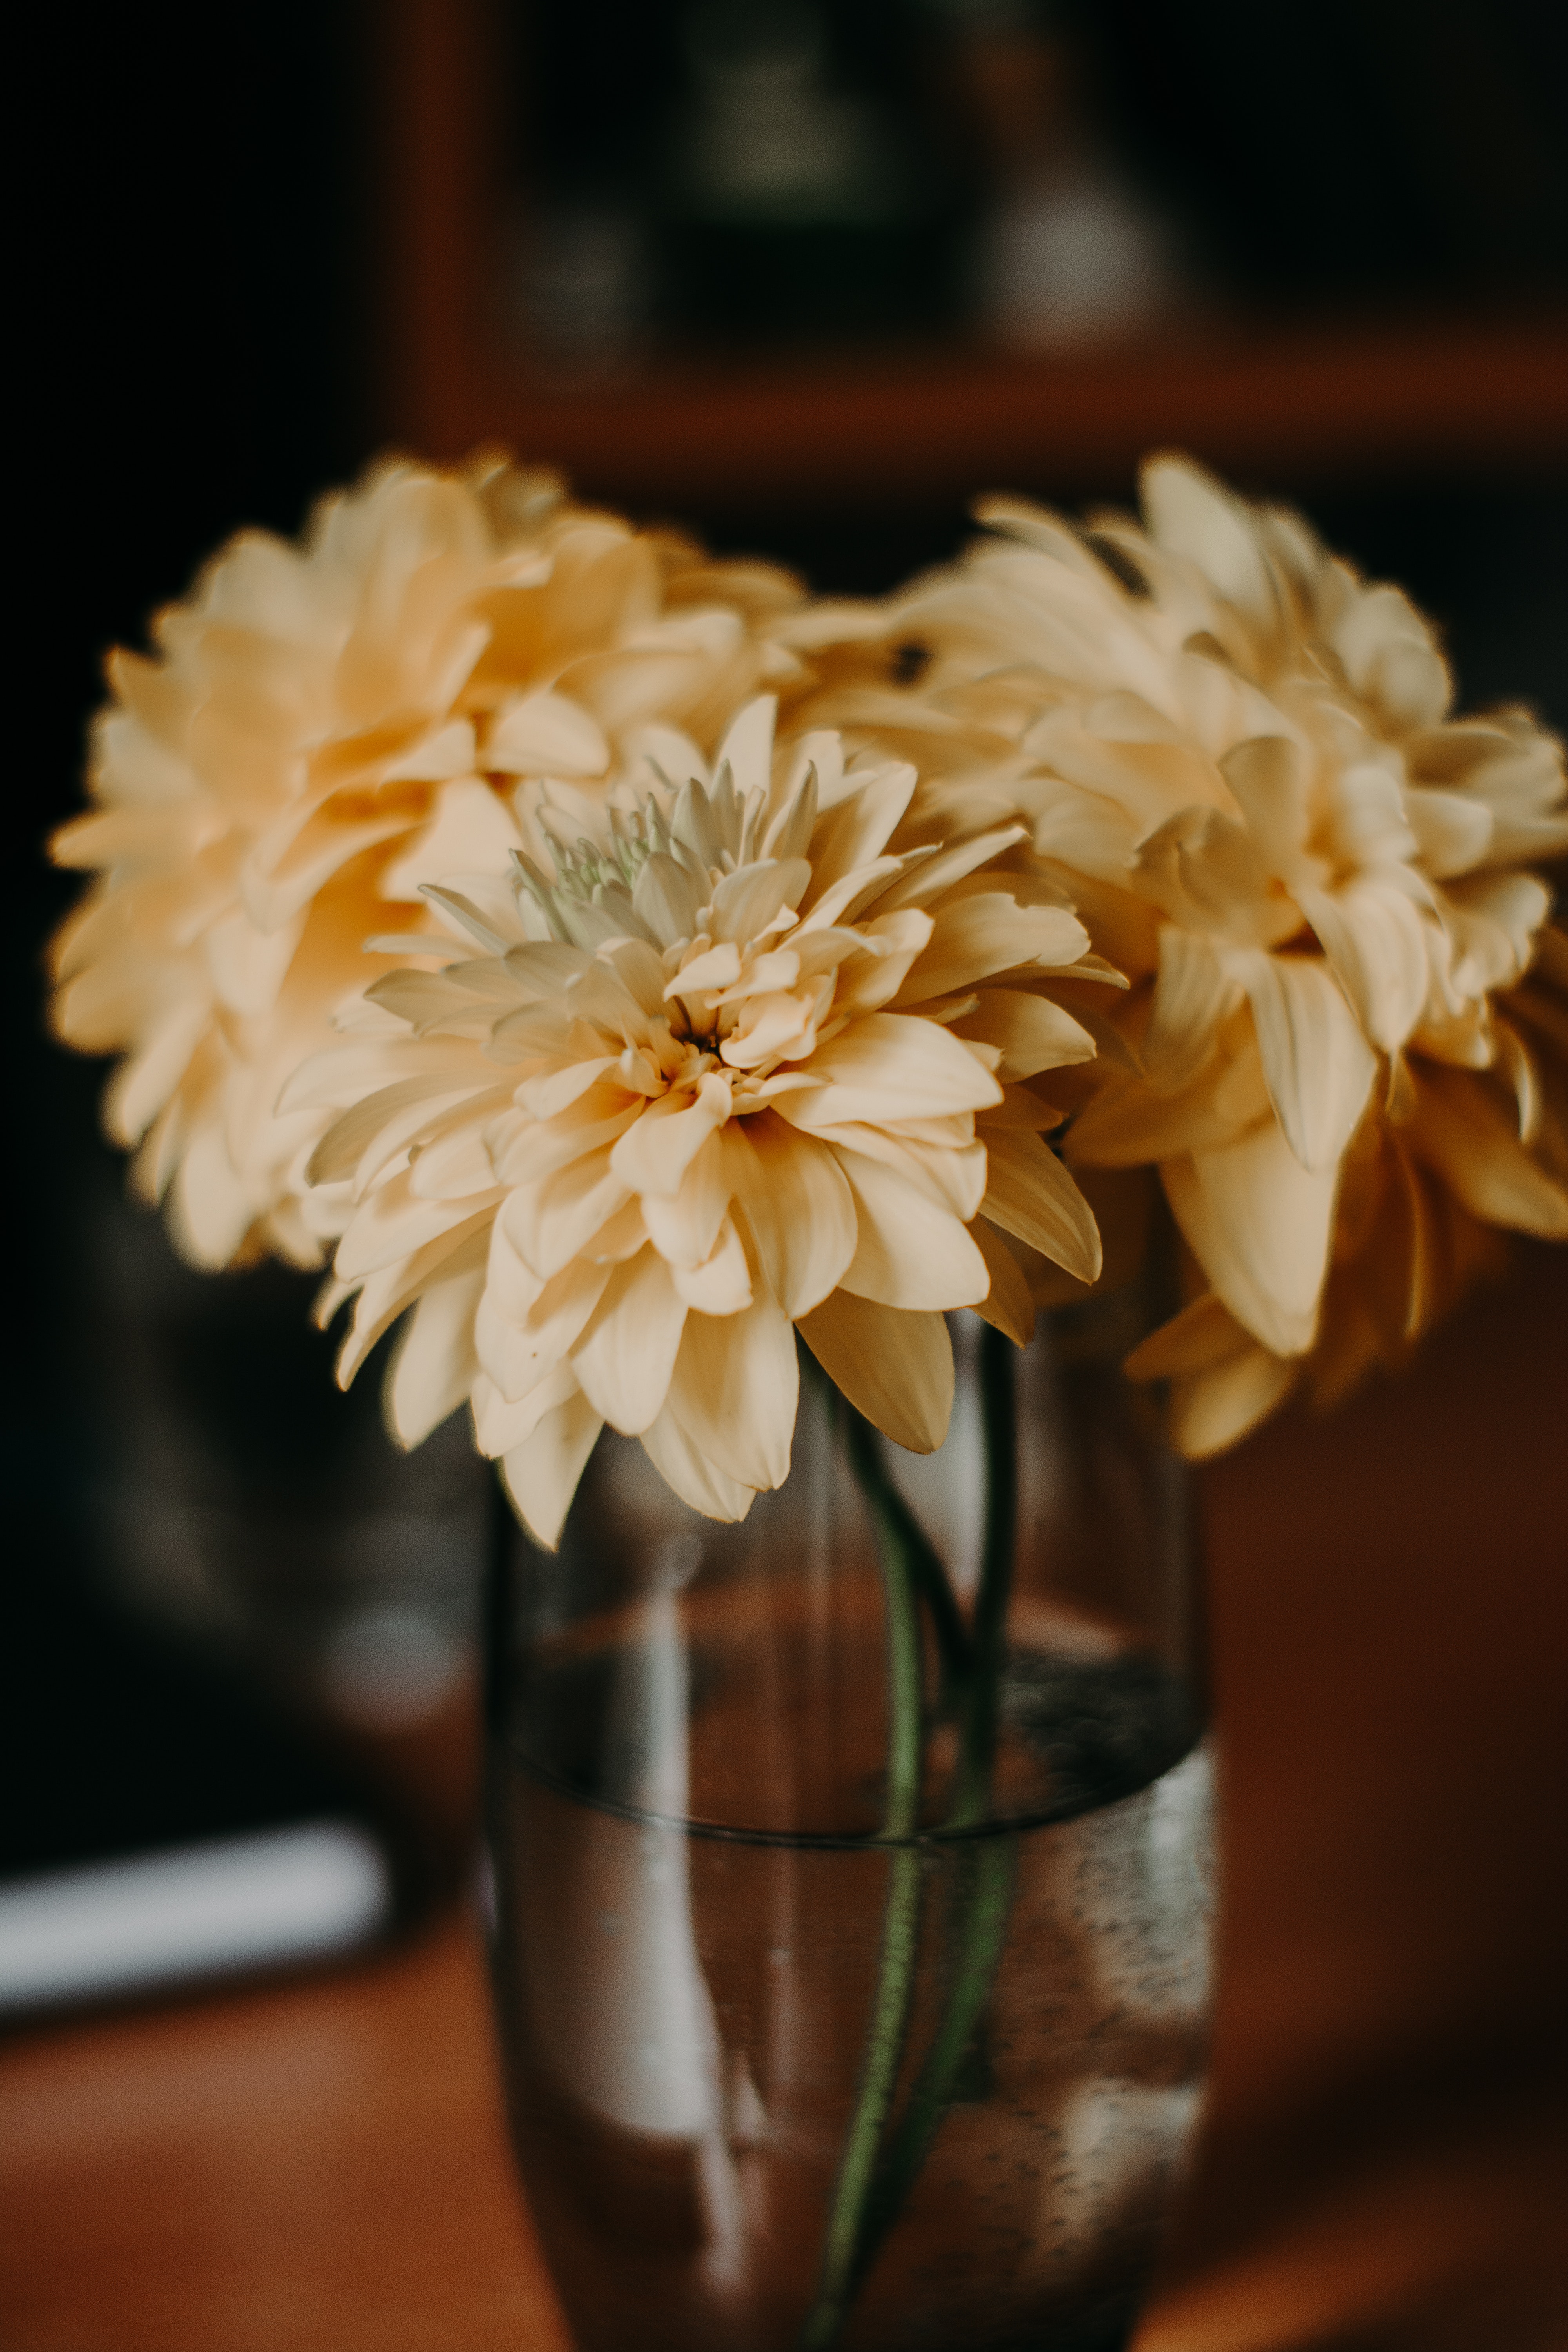
cut flowers, flower, yellow, petal, centrepiece, plant, still life photography, floral design, floristry, still life, vase, flowering plant, chrysanths, artificial flower, bouquet, dahlia, peony, flower arranging